Hoxsey Therapy

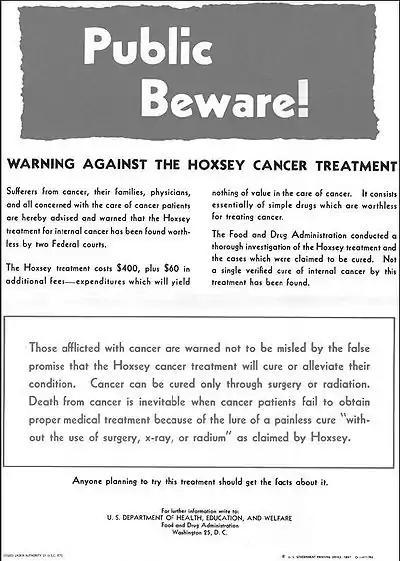
Food and Drug Administration warning regarding use of the Hoxsey method, released April 1956

Hoxsey Therapy, a mixture of herbs, was first marketed as a purported cure for cancer in the 1920s by Harry Hoxsey, a former coal miner and insurance salesman, and Norman Baker, a radio personality. Hoxsey himself traced the treatment to his great-grandfather, who observed a horse with a tumor on its leg cure itself by grazing upon wild plants growing in the meadow. John Hoxsey gathered these herbs and mixed them with old home remedies used for cancer. Among the claims made in his book, he purports his therapy aims to restore "physiological normalcy" to a disturbed metabolism throughout the body, with emphasis on purgation, to help carry away wastes from the tumors he believed his herbal mixtures caused to necrotize.